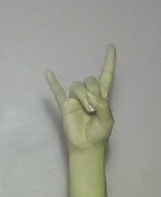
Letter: la